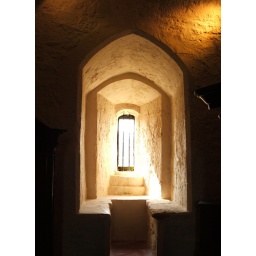
Sunlight streaming through a window in the thick stone wall of Caldicot Castle, Monmouthshire, Wales.